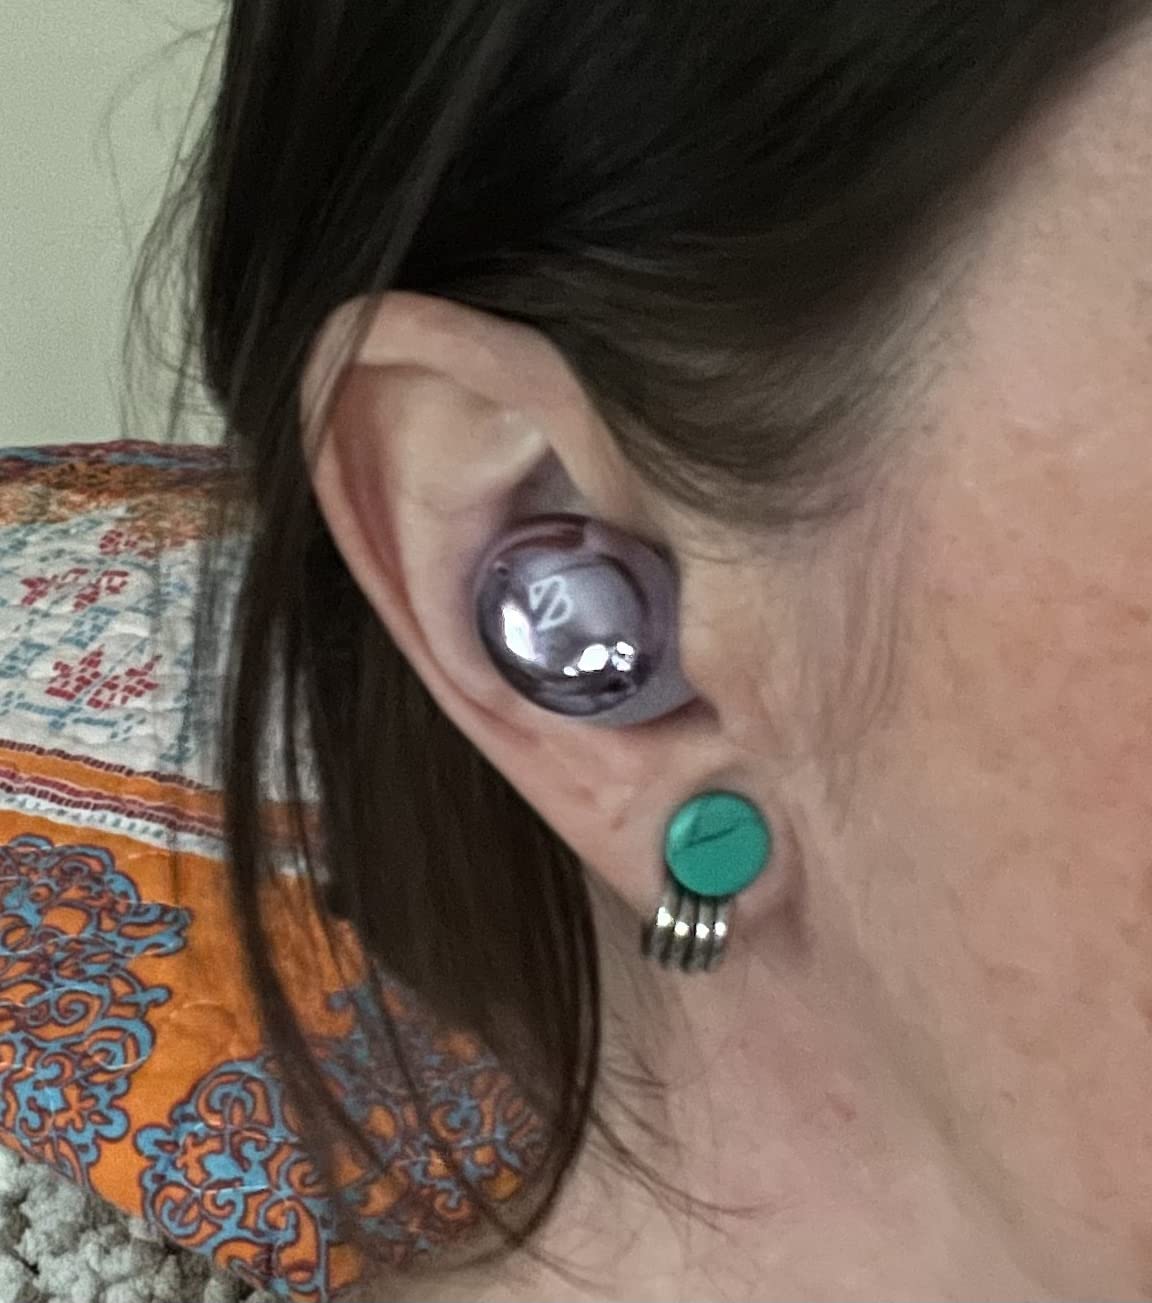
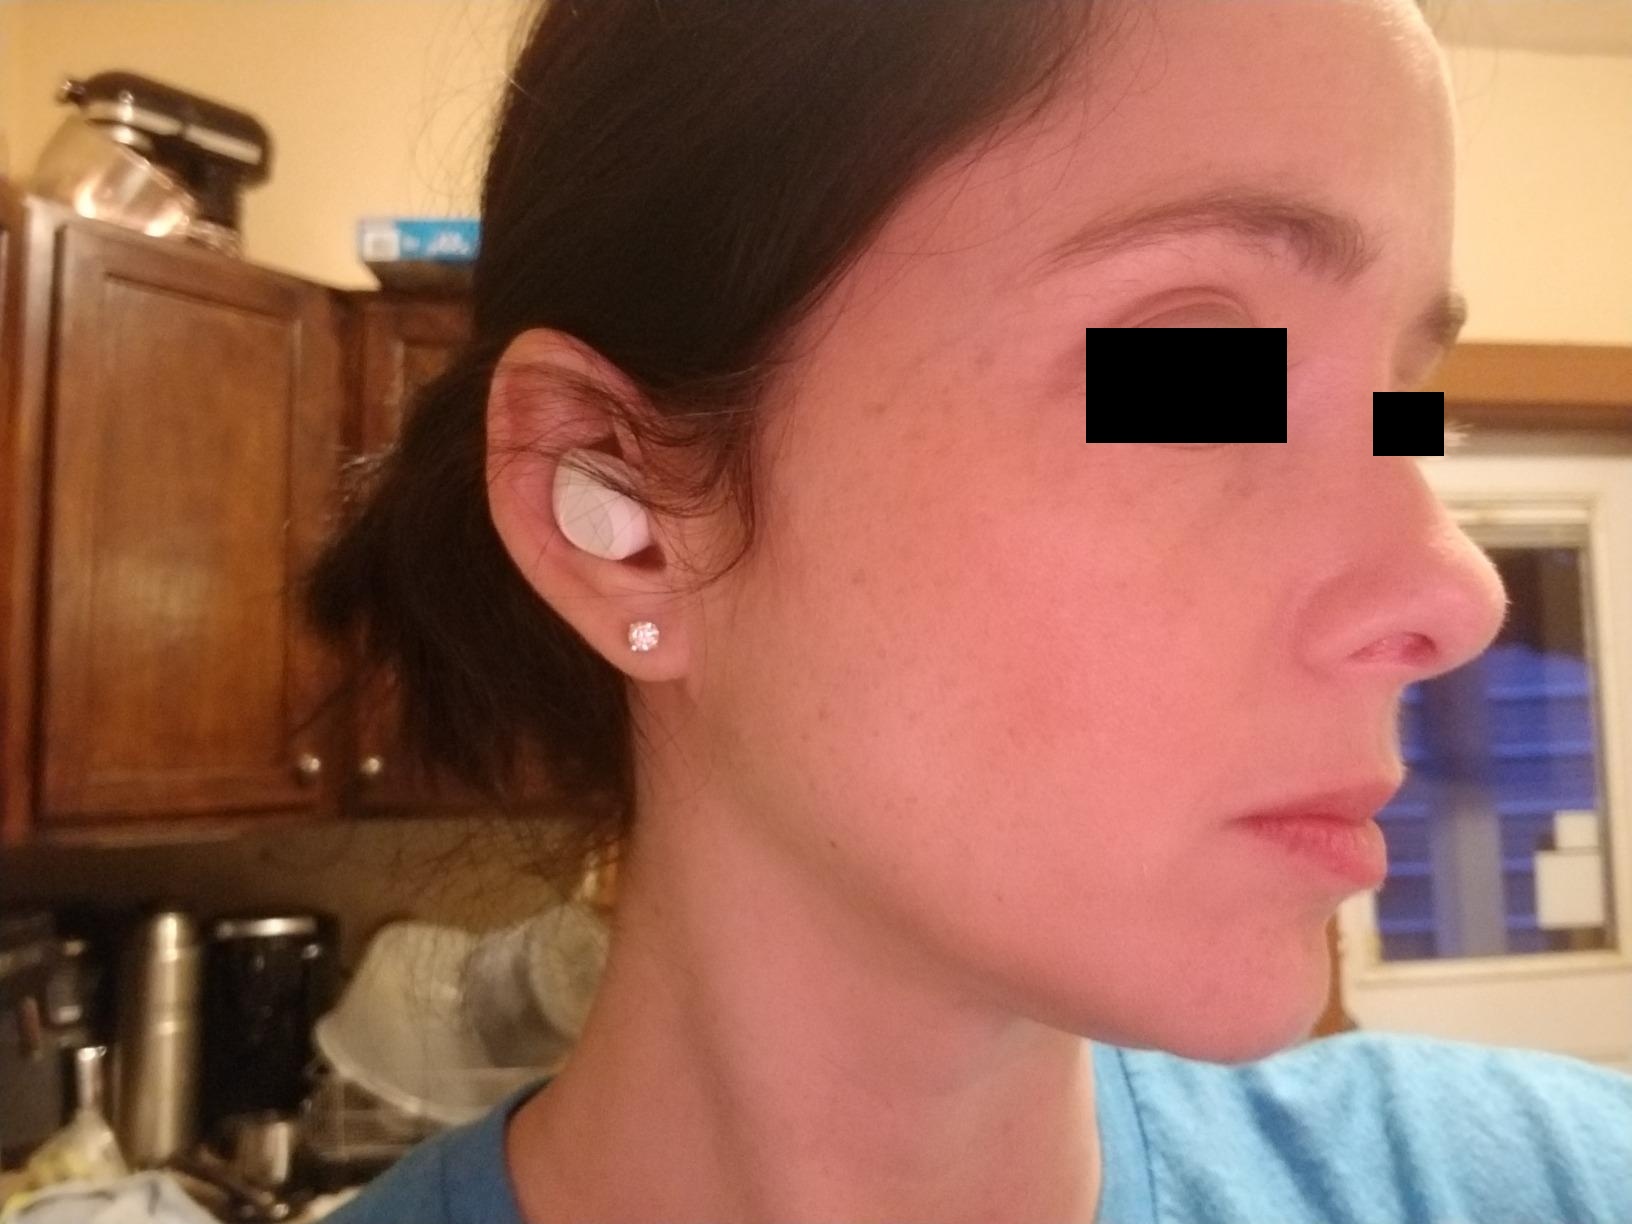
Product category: earbuds
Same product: no